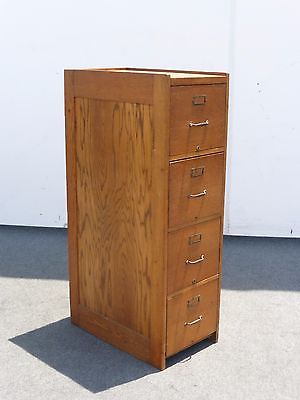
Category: cabinet